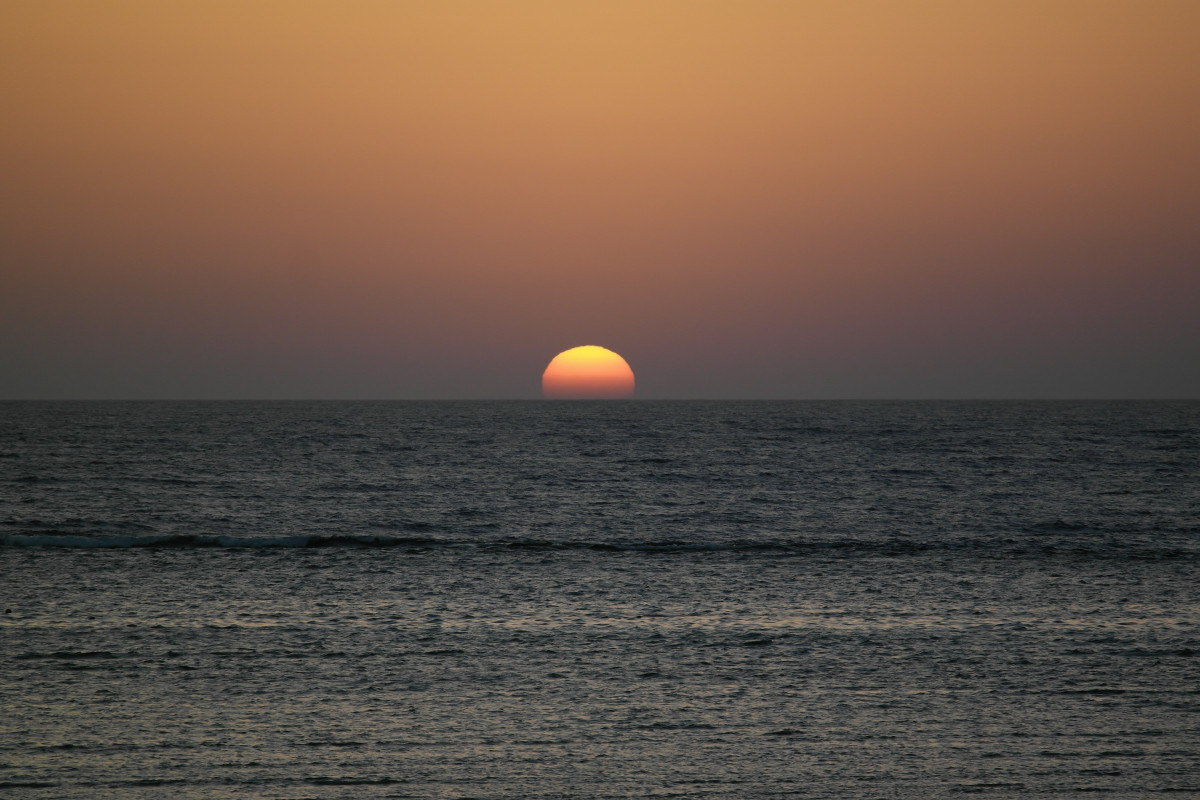
Tags: sea, coast, ocean, horizon, sun, sunrise, sunset, sunlight, morning, dawn, atmosphere, dusk, evening, reflection, afterglow, astronomical object, atmospheric phenomenon